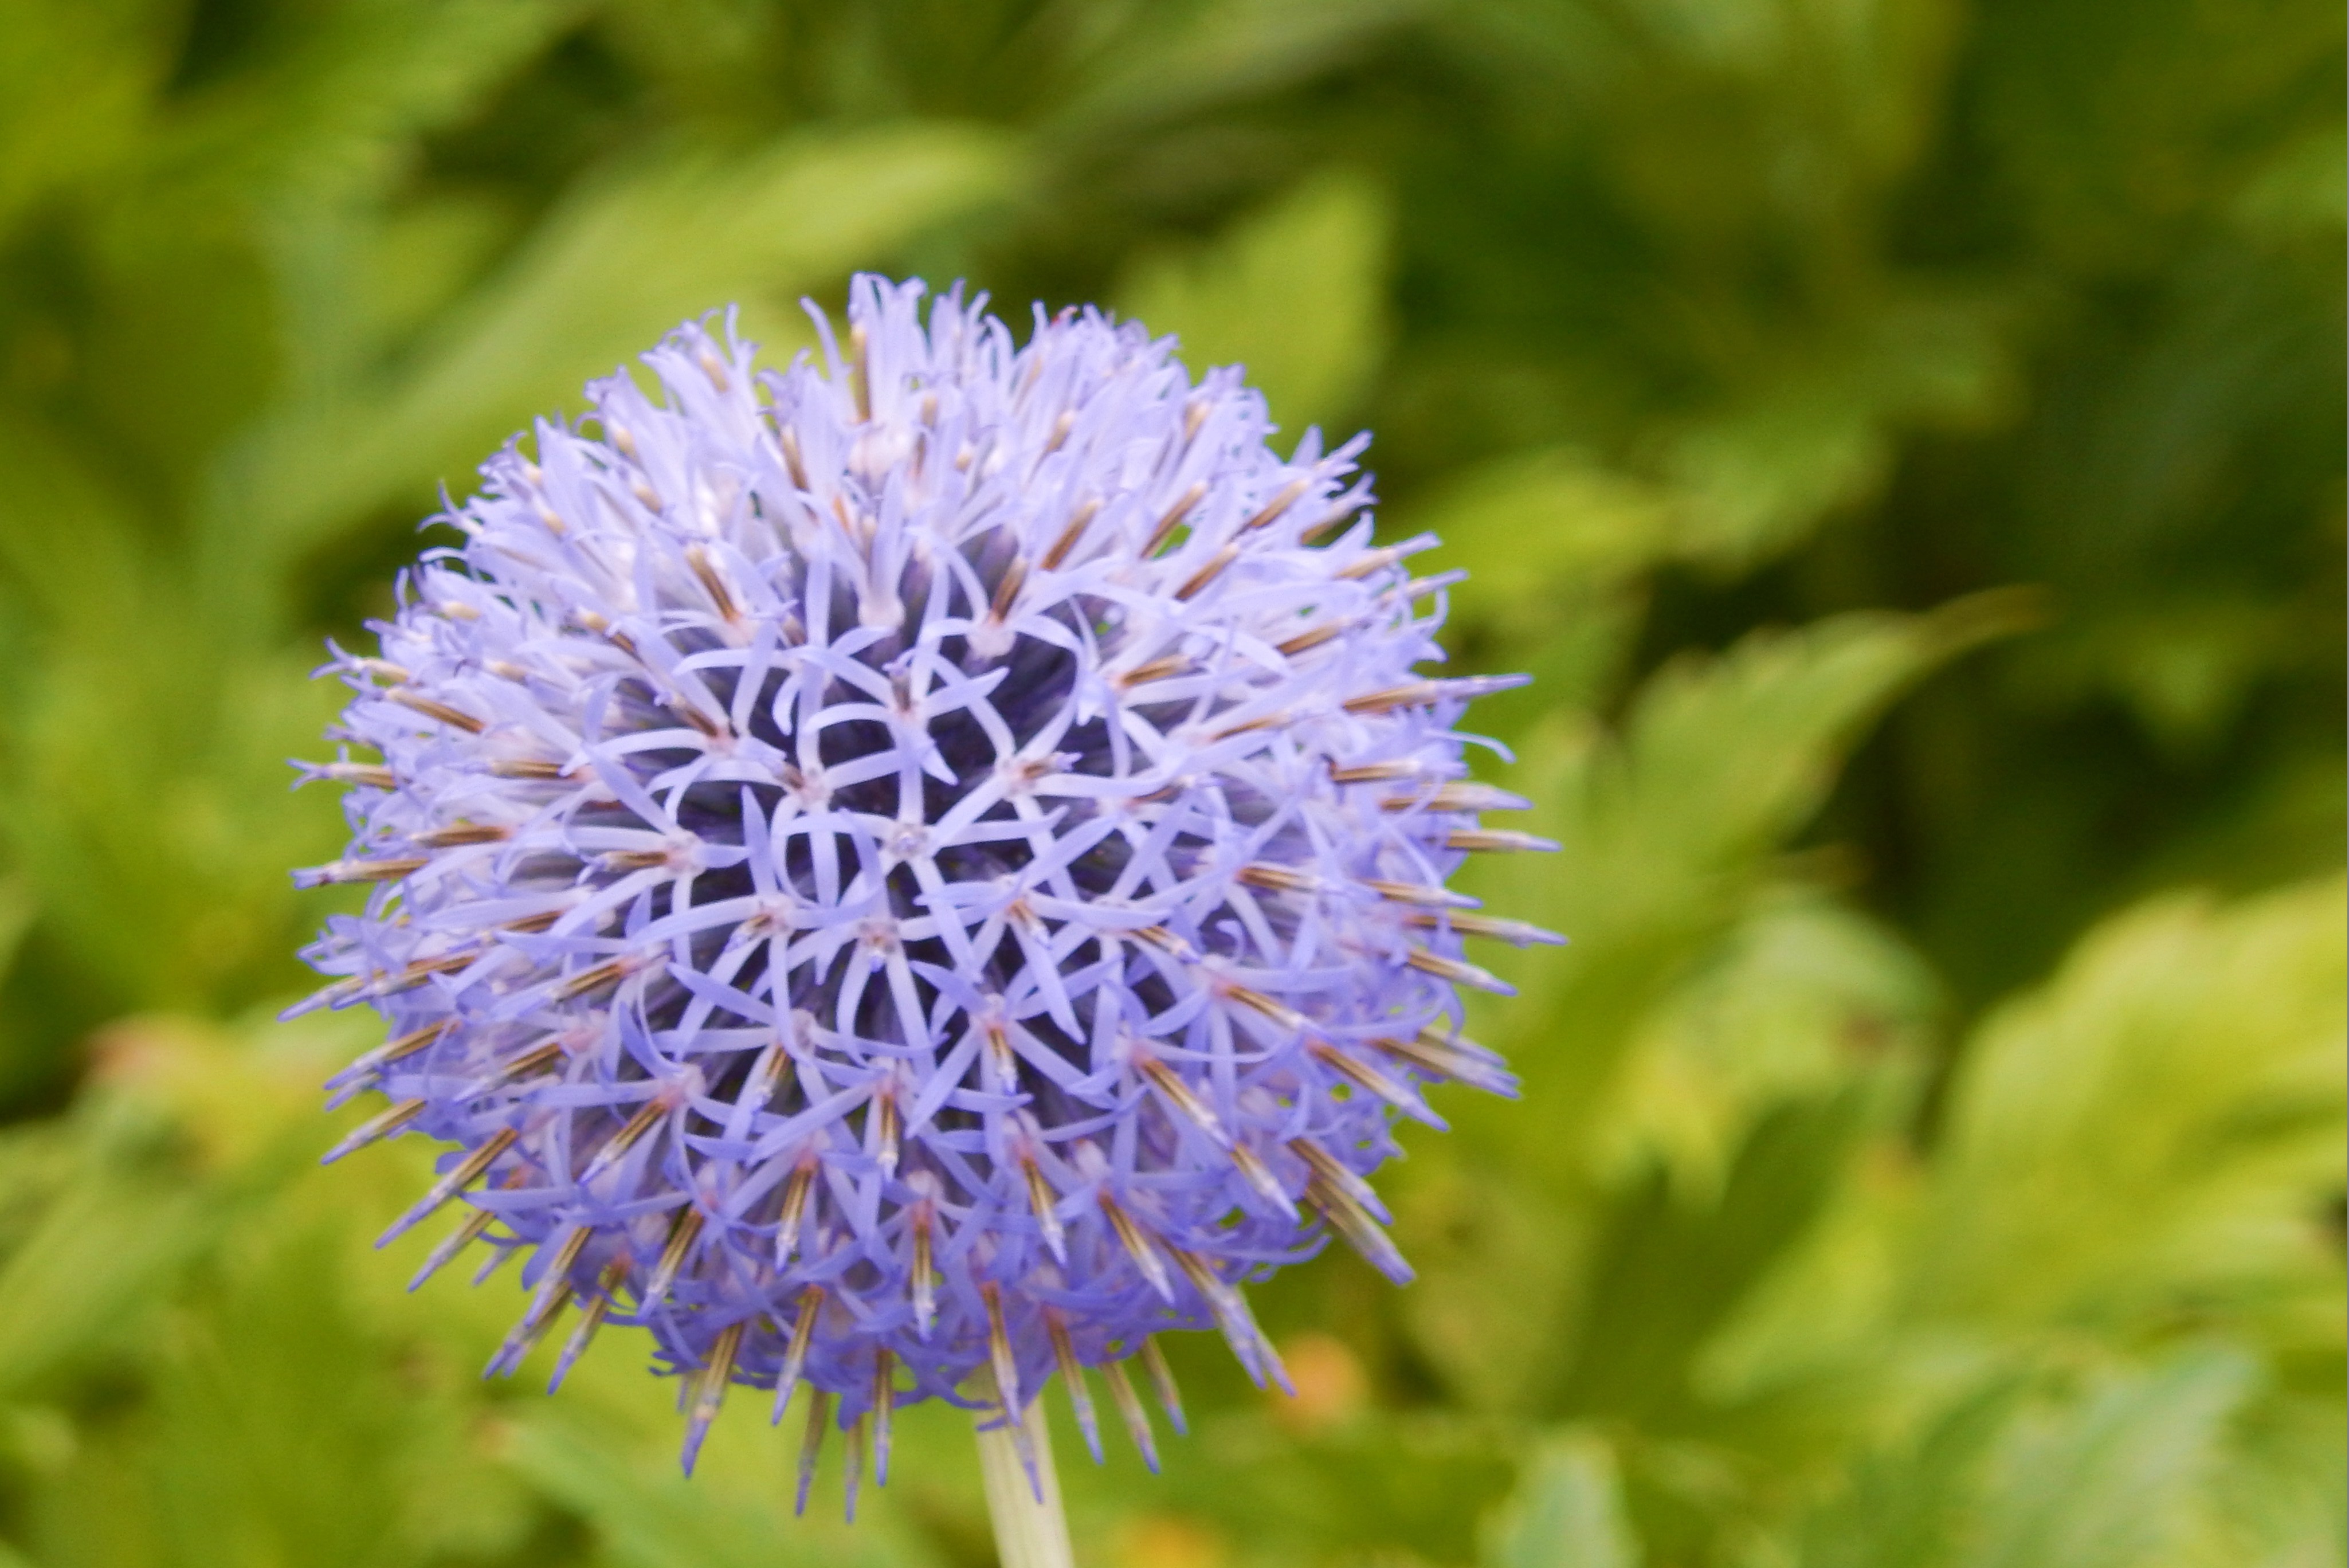
flower, park allium millenium, garlic, sphere, nature, symmetry, plant, petal, grass, flowering plant, terrestrial plant, electric blue, herbaceous plant, annual plant, pollen, wildflower, Pedicel, allium, macro photography, subshrub, plant stem, shrub, perennial plant, wildlife, bellflower family, amaryllis family